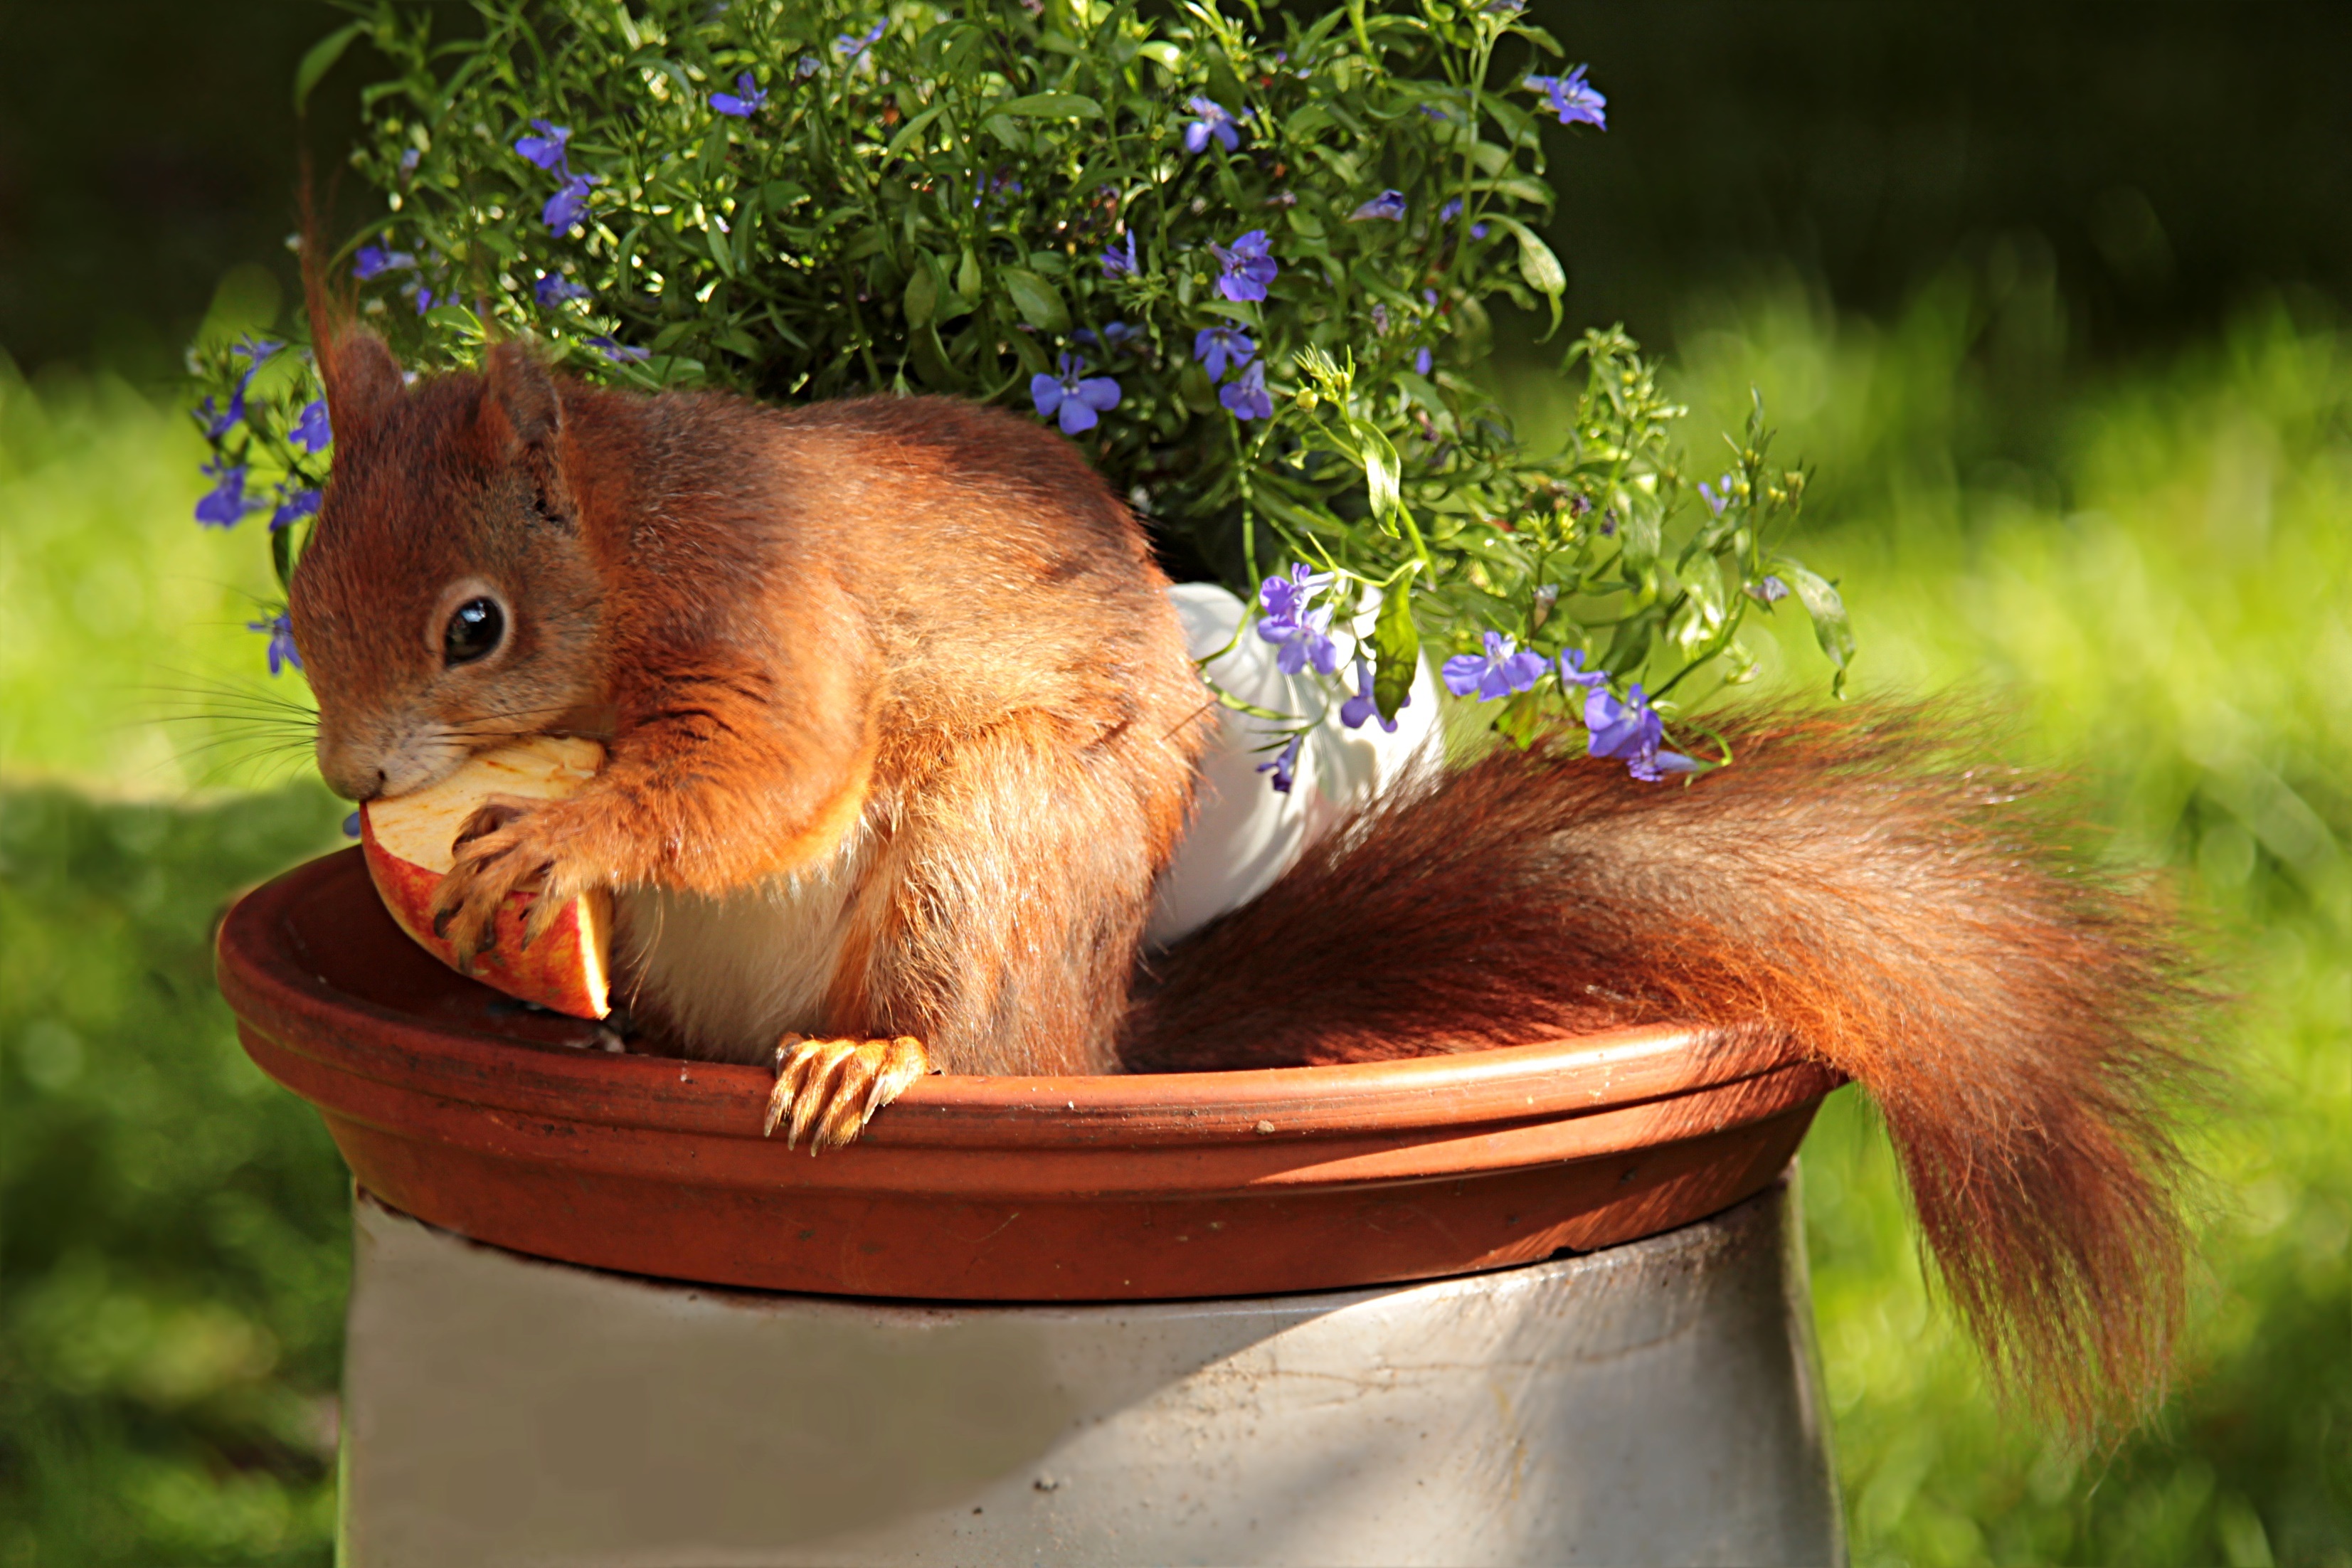
apple, grass, flower, animal, wildlife, meal, mammal, squirrel, garden, rodent, fauna, whiskers, vertebrate, chipmunk, sciurus